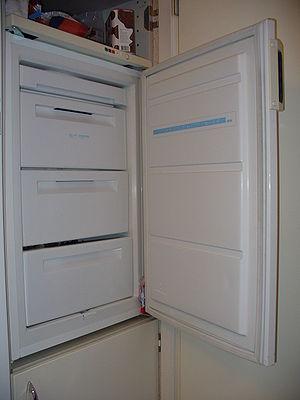
Un congélateur ou surgélateur est un appareil destiné à stocker durablement les aliments surgelés ou congelés en les maintenant à une température de −18 °C. On distingue les produits surgelés et les produits congelés.